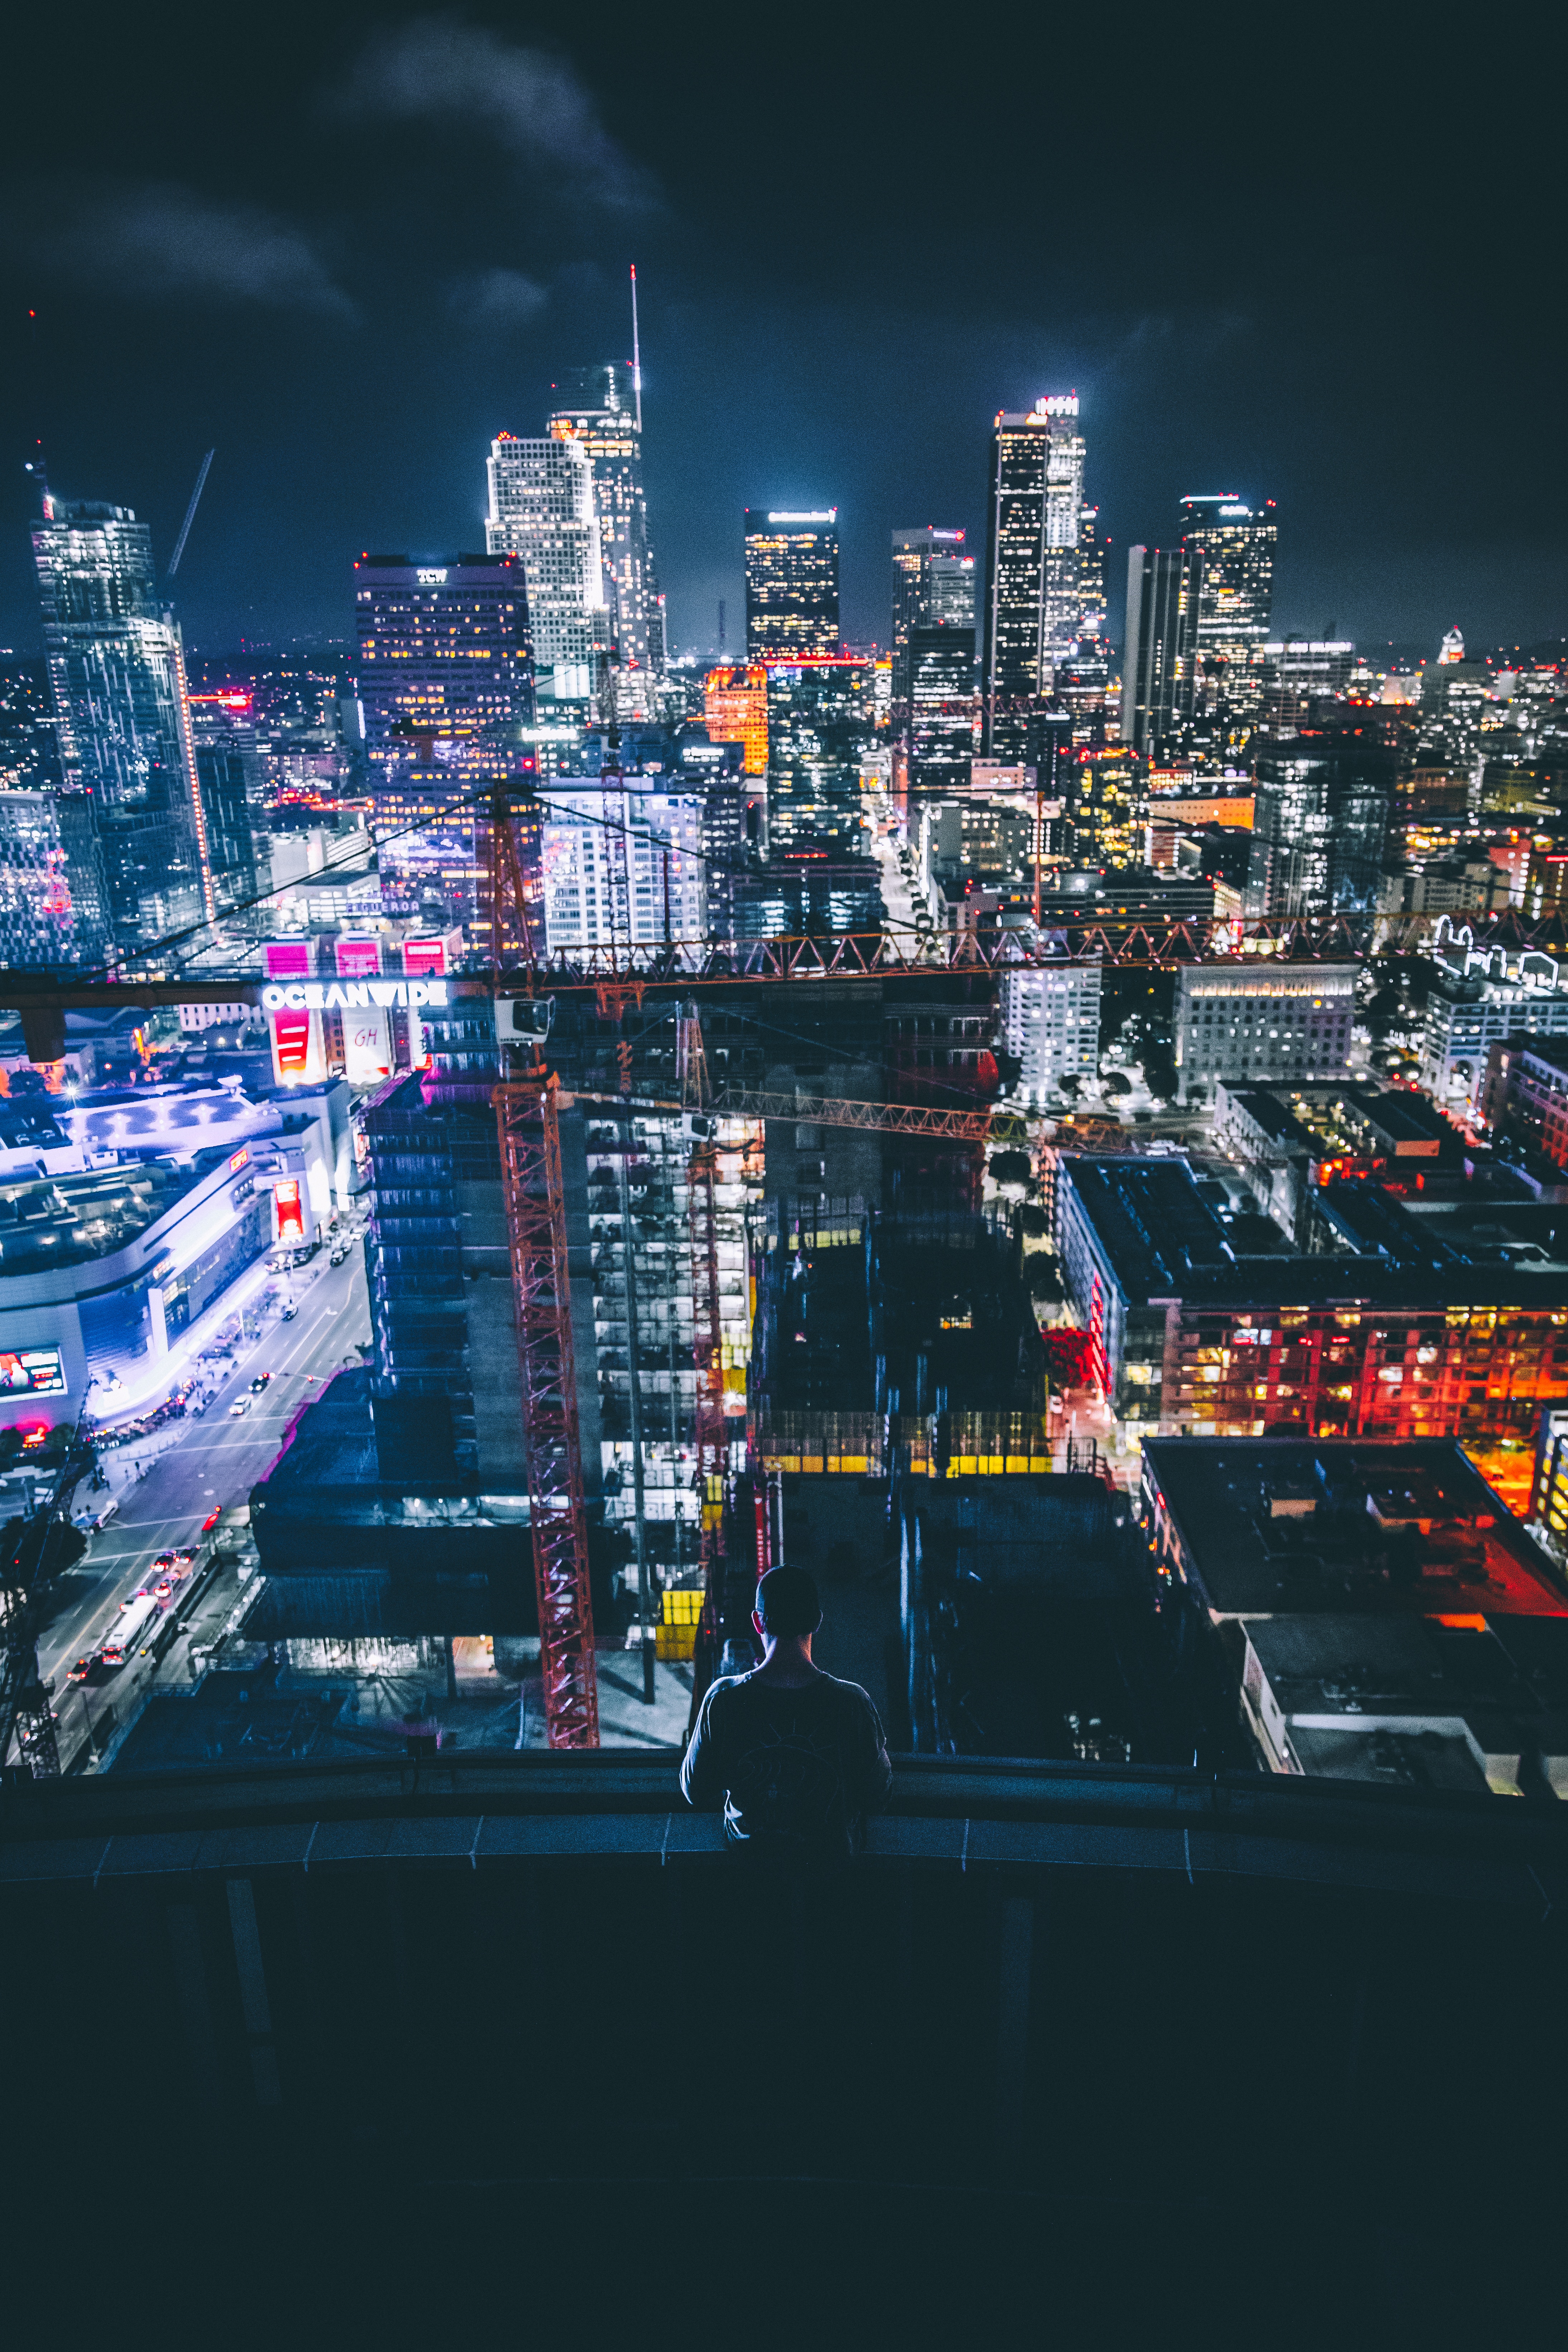
water, architecture, sky, skyline, night, building, city, skyscraper, cityscape, downtown, daytime, evening, reflection, tower, landmark, tower block, metropolis, urban area, computer wallpaper, metropolitan area